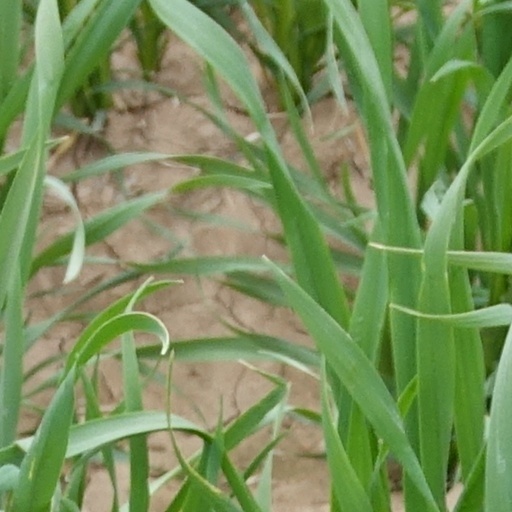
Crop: wheat